Tom Wilhelmsen (baseball)

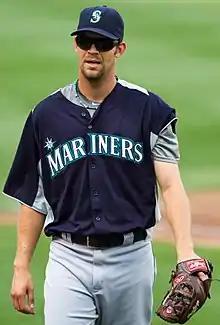
Tom Wilhelmsen in 2012.

Prior to the 2010 season, Wilhelmsen attempted a comeback and signed a minor league contract with the Mariners. He played for the AZL Mariners, Everett AquaSox and Clinton LumberKings that season, going a combined 7–1 with a 2.19 ERA in 15 games (12 starts).